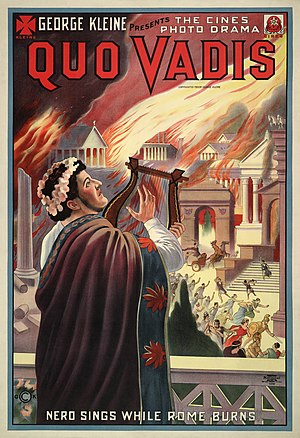
Quo vadis
Plakat for filmudgaven af Quo vadis fra 1912
Quo vadis er en historisk roman af den polske forfatter Henryk Sienkiewicz udgivet i 1896. Titlen er latin og betyder Hvor går du hen? Den hentyder til Det Nye Testamente, Johannesevangeliet kapitel 13, vers 36 og legenden om apostlen Peter, der på flugt fra Rom i et syn ser Jesus og spørger ham: ”Quo vadis, Domine?”.